Marcin of Urzędów

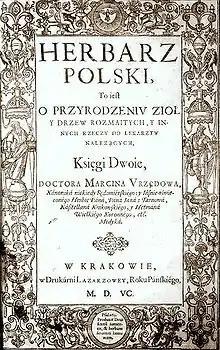
Title page of Marcin's "Herbarz polski" ("Polish Herbal")

Marcin of Urzędów (ca. 1500–1573) was a Polish Roman Catholic priest, physician, pharmacist and botanist known especially for his "Herbarz polski" ("Polish Herbal").